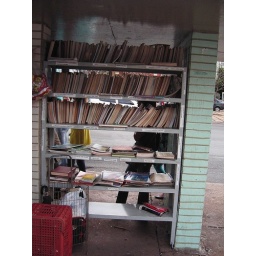
free public swap-a-book shelves at every bus stop along the main road of Brasilia in Brazil, WOW!!!!